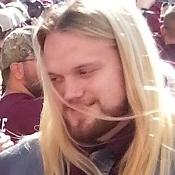
Age: 22